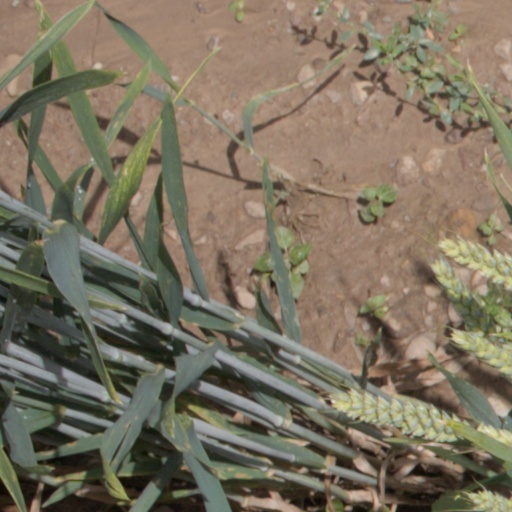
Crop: wheat